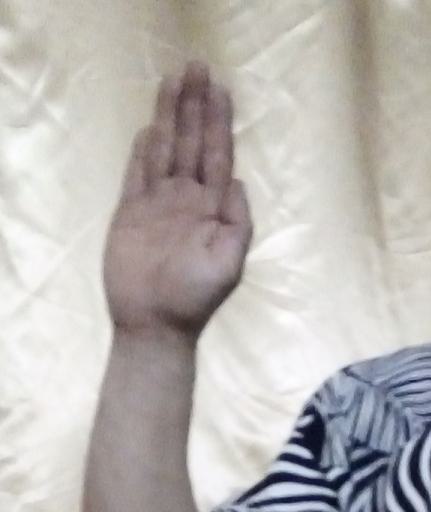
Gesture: stop